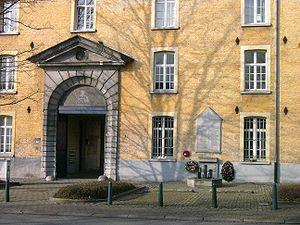
Entrée actuelle de l'ancienne Caserne Dossin à Malines (""SS-Sammellager für Juden"" entre 1942 et 1944) (Belgique)."
"Le camp de transit de l'ancienne caserne ""Lieutenant-Général Dossin de Saint-Georges"" à Malines, en Belgique, fut ouvert par les Allemands le 27 juillet 1942 pour concentrer les Juifs de Belgique en vue de leur déportation vers les camps de la mort.